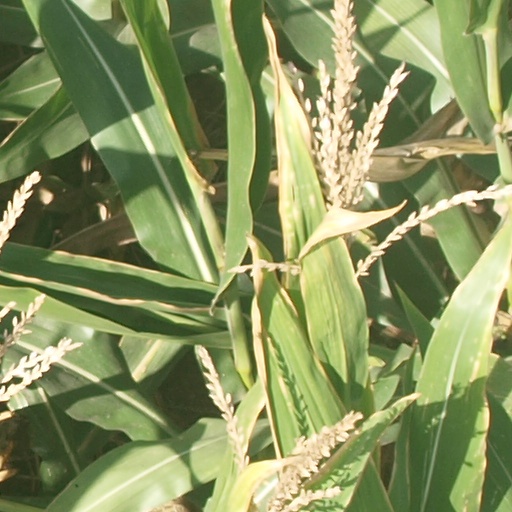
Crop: maize; corn